Western Wheel Works

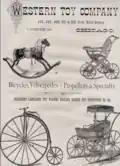
1875 WTW ad

In 1865, Schoeninger and his partner F. Westermann started out manufacturing toys and other novelties under the name Western Toy Company. The factory burned down in 1866. In 1866 Western toy Works took over another factory which produced toy and baby carriages. The Western toy Company specialized in toy wagons.